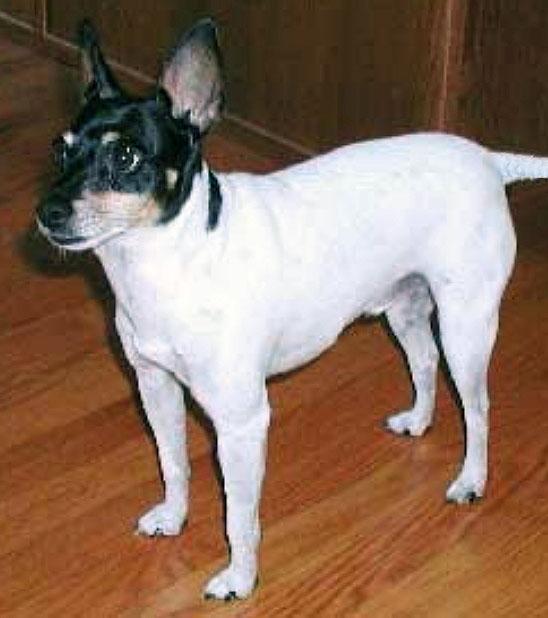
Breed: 237-n000095-toy_terrier